Celestial Seasonings

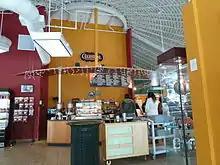
Celestial Seasonings tasting room

Celestial Seasonings has origins dating back to 1969 when co-founders Mo Siegel and Wyck Hay gathered wild herbs in the area of the Rocky Mountains and used them to make herbal teas. The tea was then packaged and sold to local health food stores with the help of wives and friends. The first tea blend was called Mo's 36 which Siegel, his wife, and friends sold out of the back of a car while traveling across the United States.